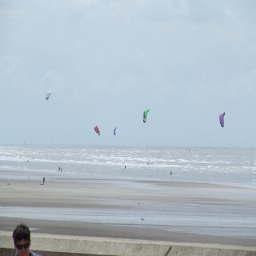
People are flying kites while at the beach
the people are flying there kits out on the beach
a number of kites flying in a sky near a body of water
a beach that has a bunch of kites flying around
Several parachutes that are over a beach area.